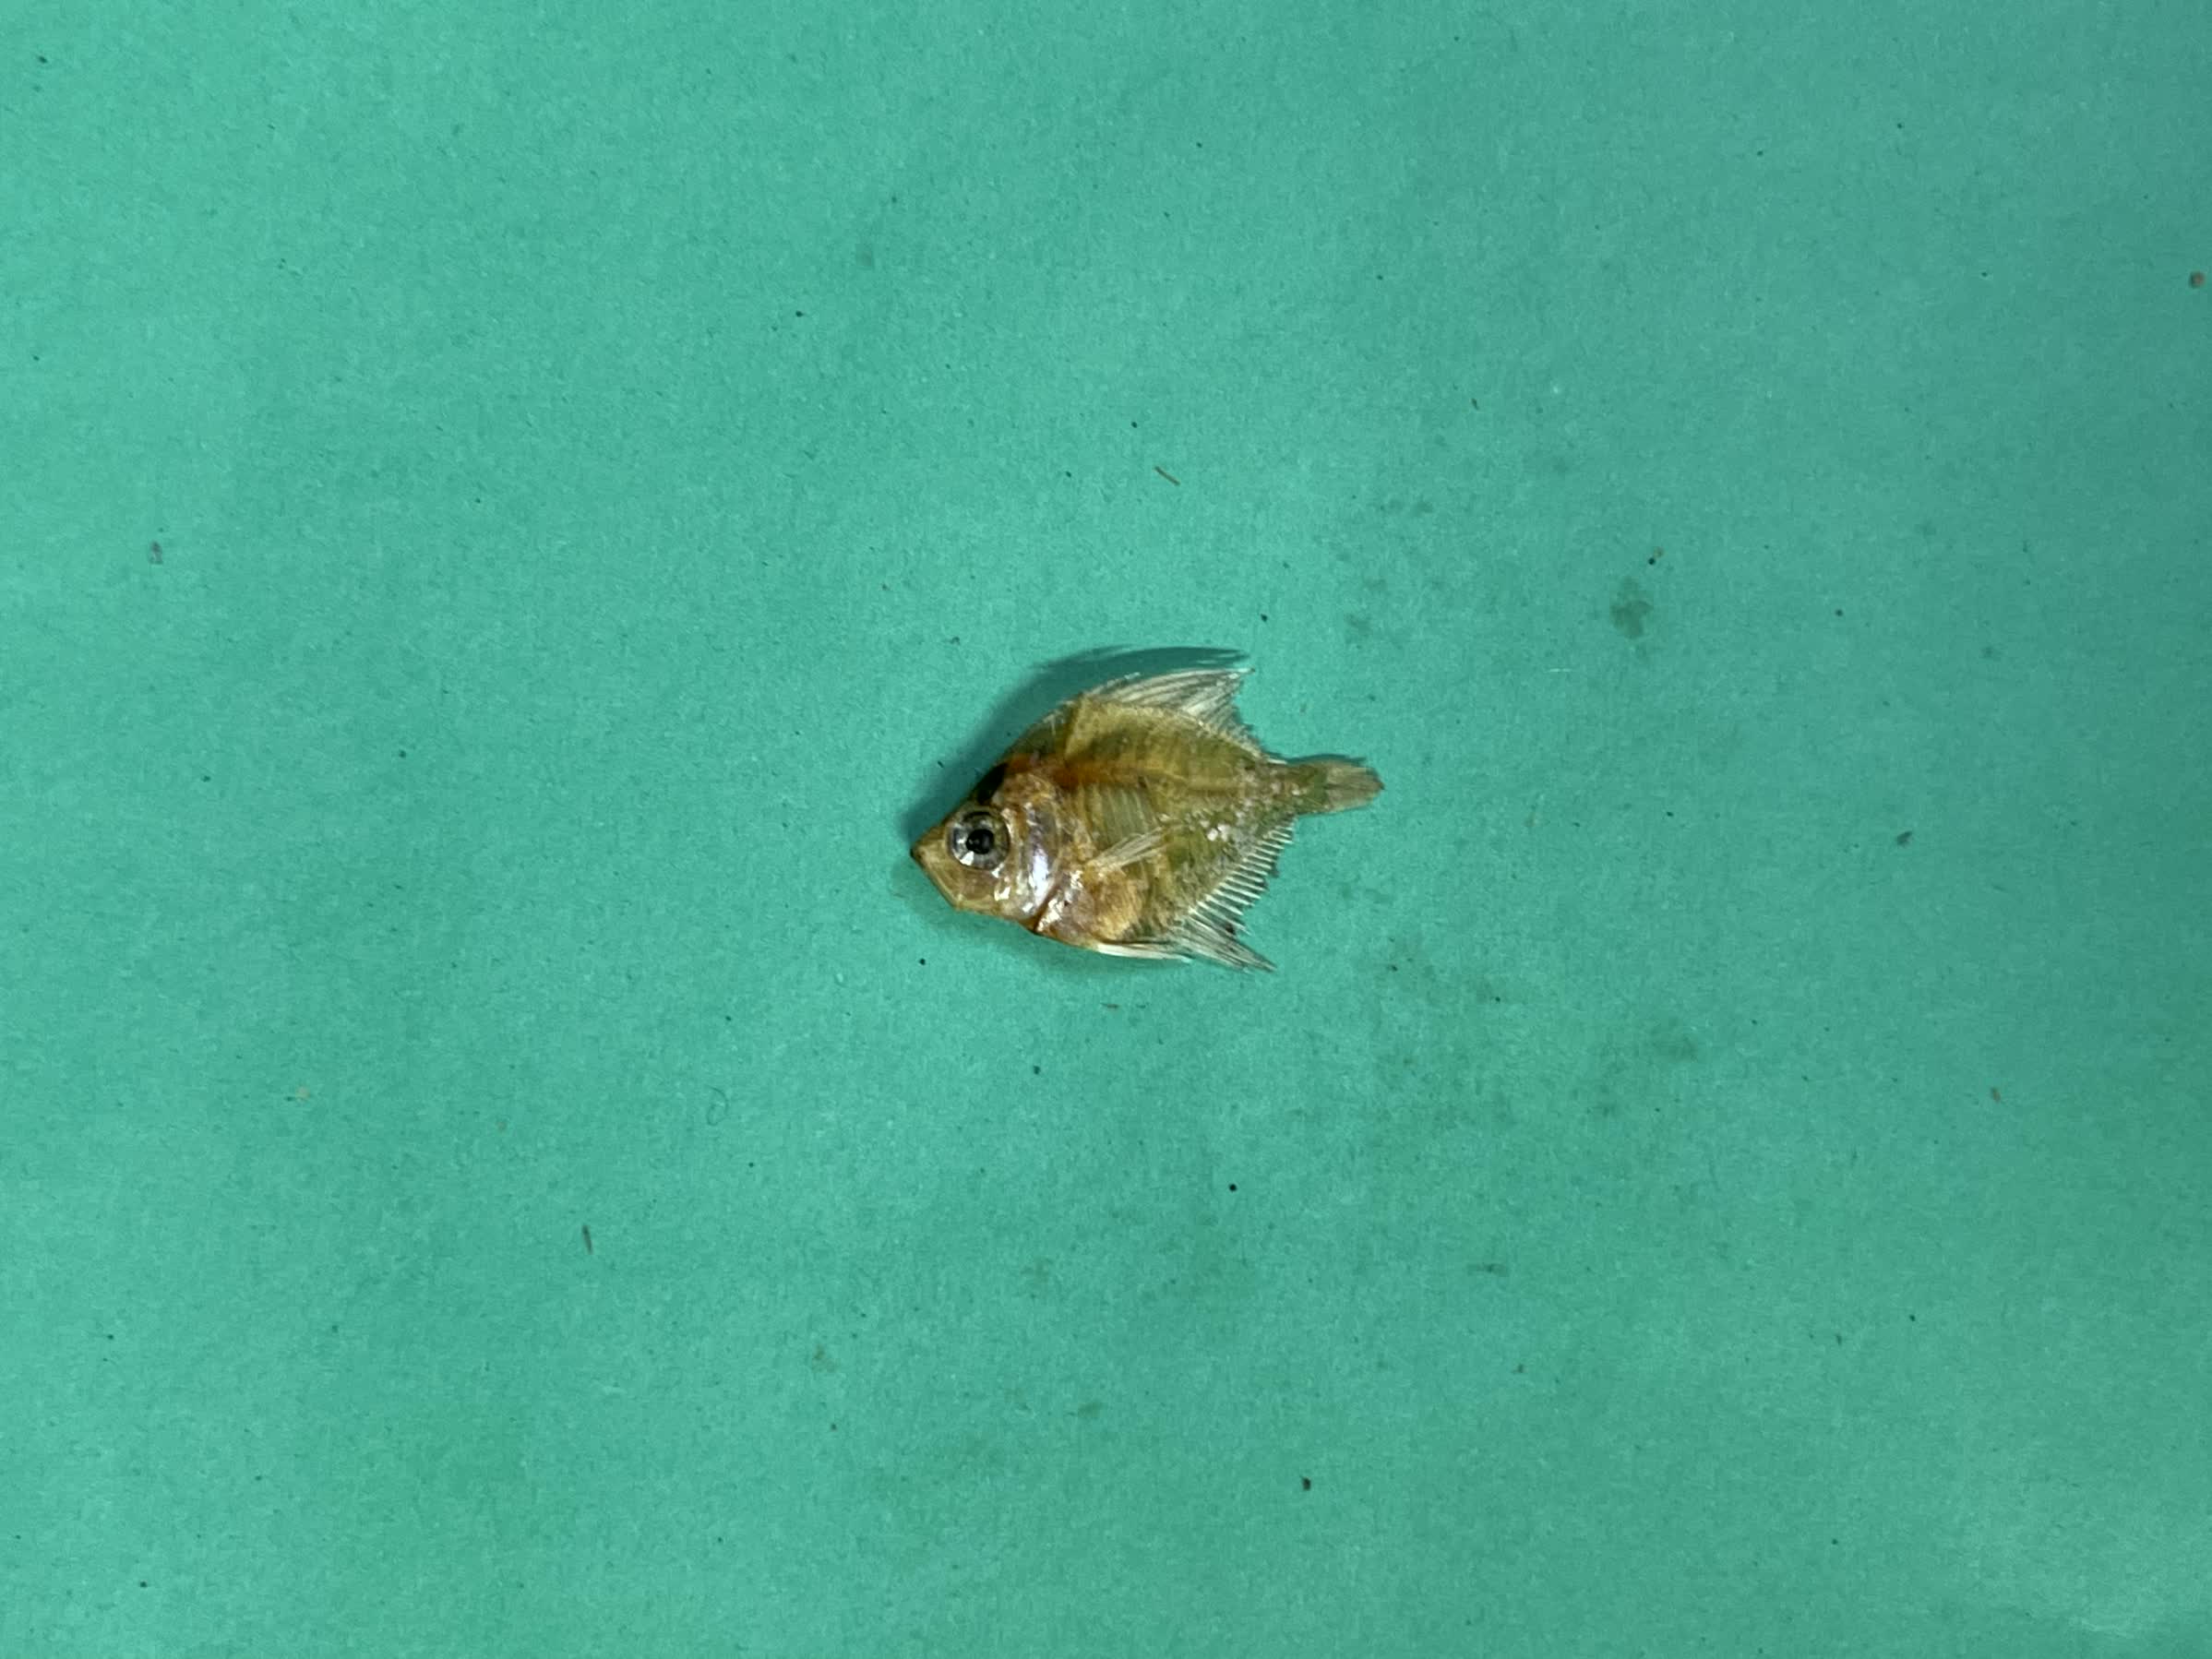
Species: Chanda